Ledisi: The Legend of Little Girl Blue

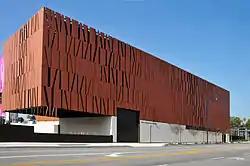
The concerts were held in Beverly Hills' Wallis Annenberg Center for the Performing Arts to a sold-out audience.

On August 15, 2019, Ledisi's announced that she would be performing a residency show at Wallis Annenberg Center for the Performing Arts in Beverly Hills, California from December 13 to December 22, 2019. Tickets for the shows were available on August 15 on The Wallis. When the tickets went on sale to the general public on August 15, 2019, for the residency's first week, the dates sold out. As a result, eight additional performances were added to the residency due to the original dates being sold out months in advance. The residency eventually extended to December 29 and played to nineteen sold-out shows.